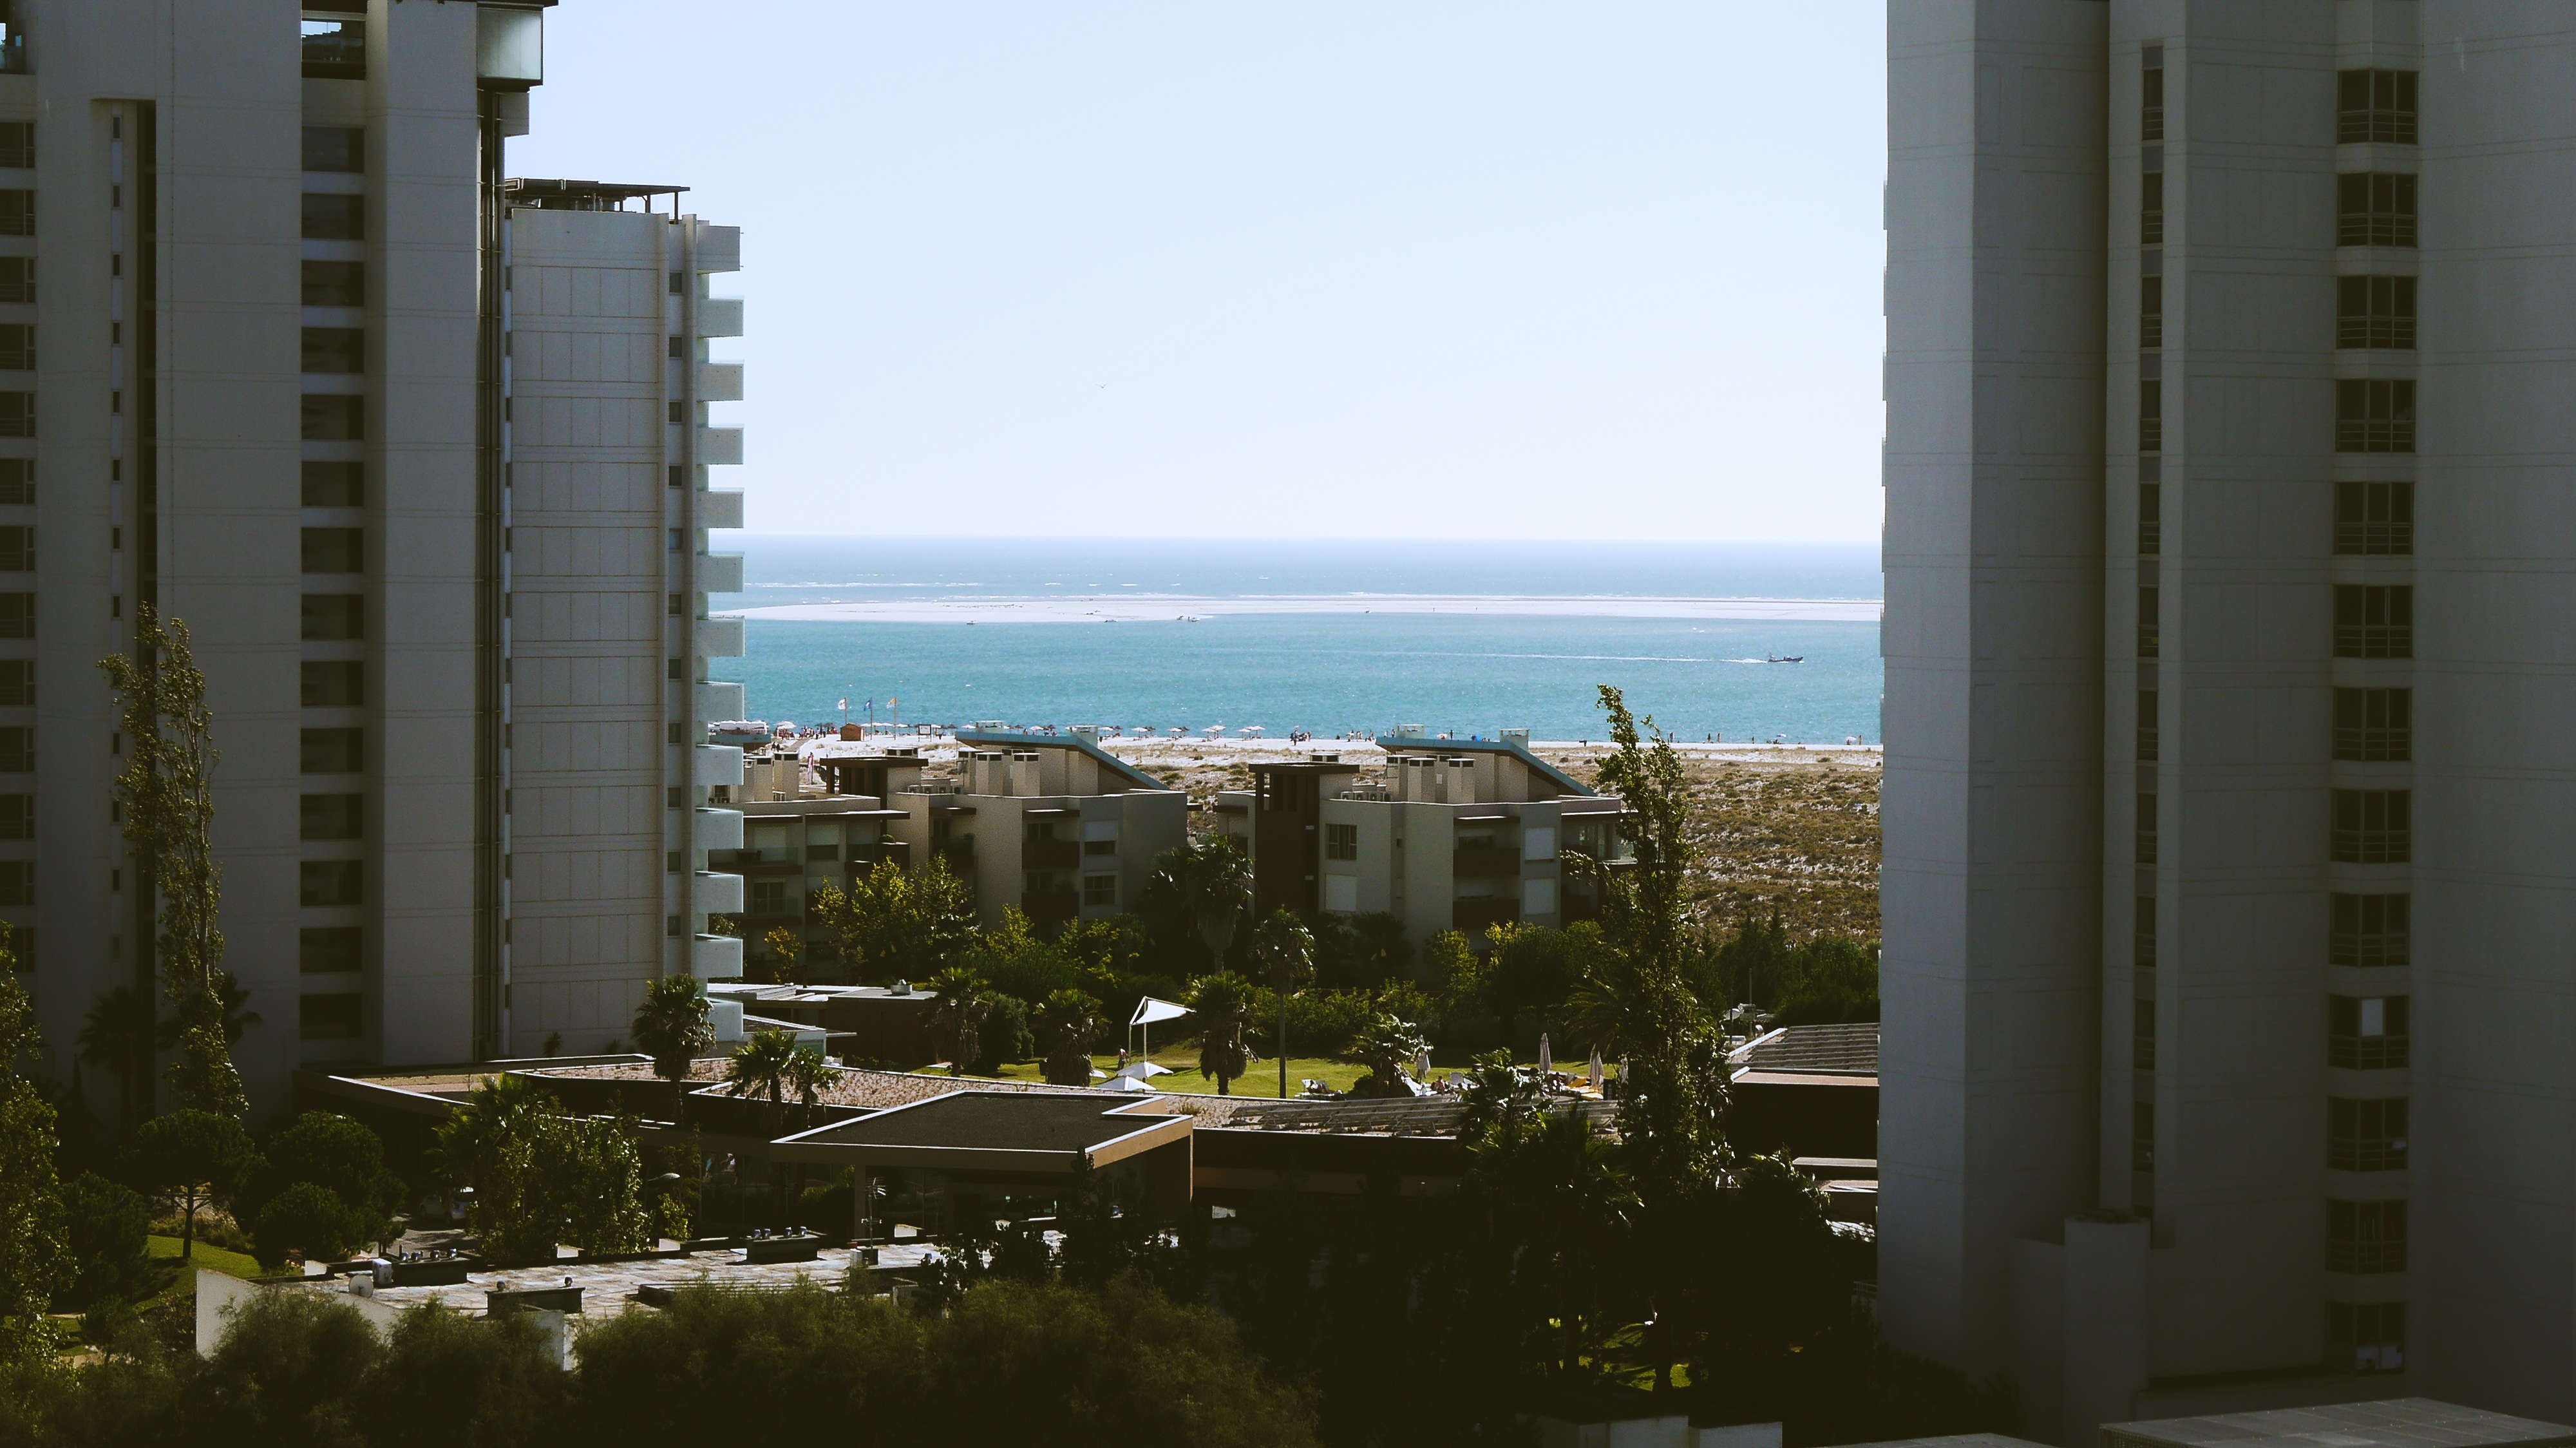
architecture, skyline, house, building, city, home, skyscraper, downtown, vacation, facade, property, apartment, tower block, hotel, condominium, urban area, residential area